Neal Mohan

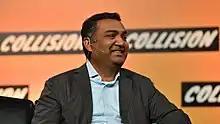
Mohan at Collision 2017 in New Orleans, Louisiana

Mohan joined YouTube (a Google subsidiary) in 2015 as Chief Product Officer. During his time at the company, he managed a number of its marquees throughout the late 2010s and early 2020s, including YouTube Music, YouTube TV, YouTube Premium, and YouTube Shorts. Following September 2020, Mohan appeared before Congress and participated in a White House summit, during which he introduced a new content moderation policy for YouTube aimed at addressing violent extremist content on the platform. This policy expanded upon previous ones targeting groups such as ISIS, by prohibiting content that glorified violence or sought to recruit or fundraise for extremist organizations, regardless of whether the content was directly associated with a designated terrorist group. Concurrently, YouTube initiated a media literacy campaign to assist viewers, particularly younger ones, in recognizing manipulation techniques employed in the dissemination of misinformation.